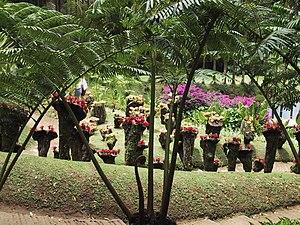
Le jardin de Balata est un jardin botanique privé situé à 10 kilomètres au nord du centre ville de Fort-de-France, Route de Balata, au bord de la Route de la Trace, en Martinique.